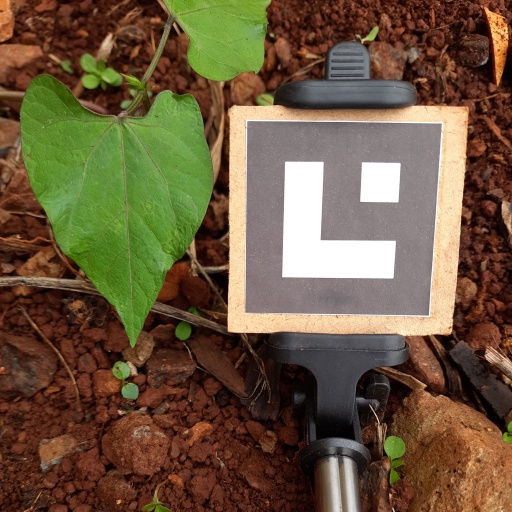
Observations: wavy surface, no eating holes, under cloudy sky